Mini Lop

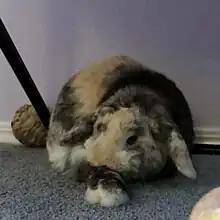
A picture of a mini lop grooming his right leg.

In 1974, Herschbach's Mini Lop rabbits made their debut in an American Rabbit Breeders' Association (ARBA) convention held in Ventura, California. The outcome was that the breed needed to be downsized to a more compact, attractive size. In order to achieve this, Herschbach enlisted the assistance of other breeders by letting them breed more of his Mini Lops. One final touch resulted in changing the breed name from "Klein Widders" to "Mini Lop" to make it more appealing to the public.